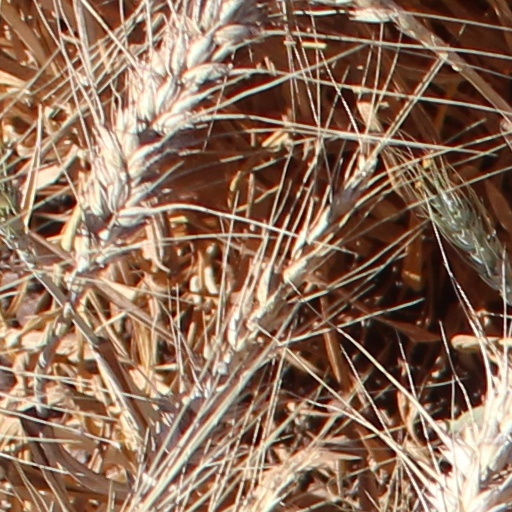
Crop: wheat